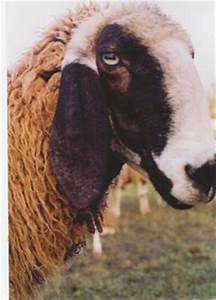
Label: sheep